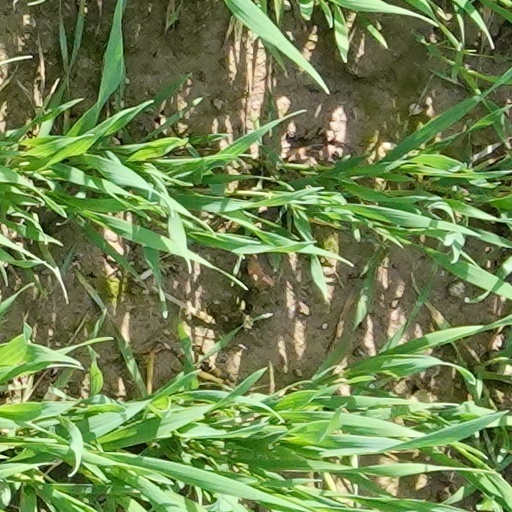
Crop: wheat